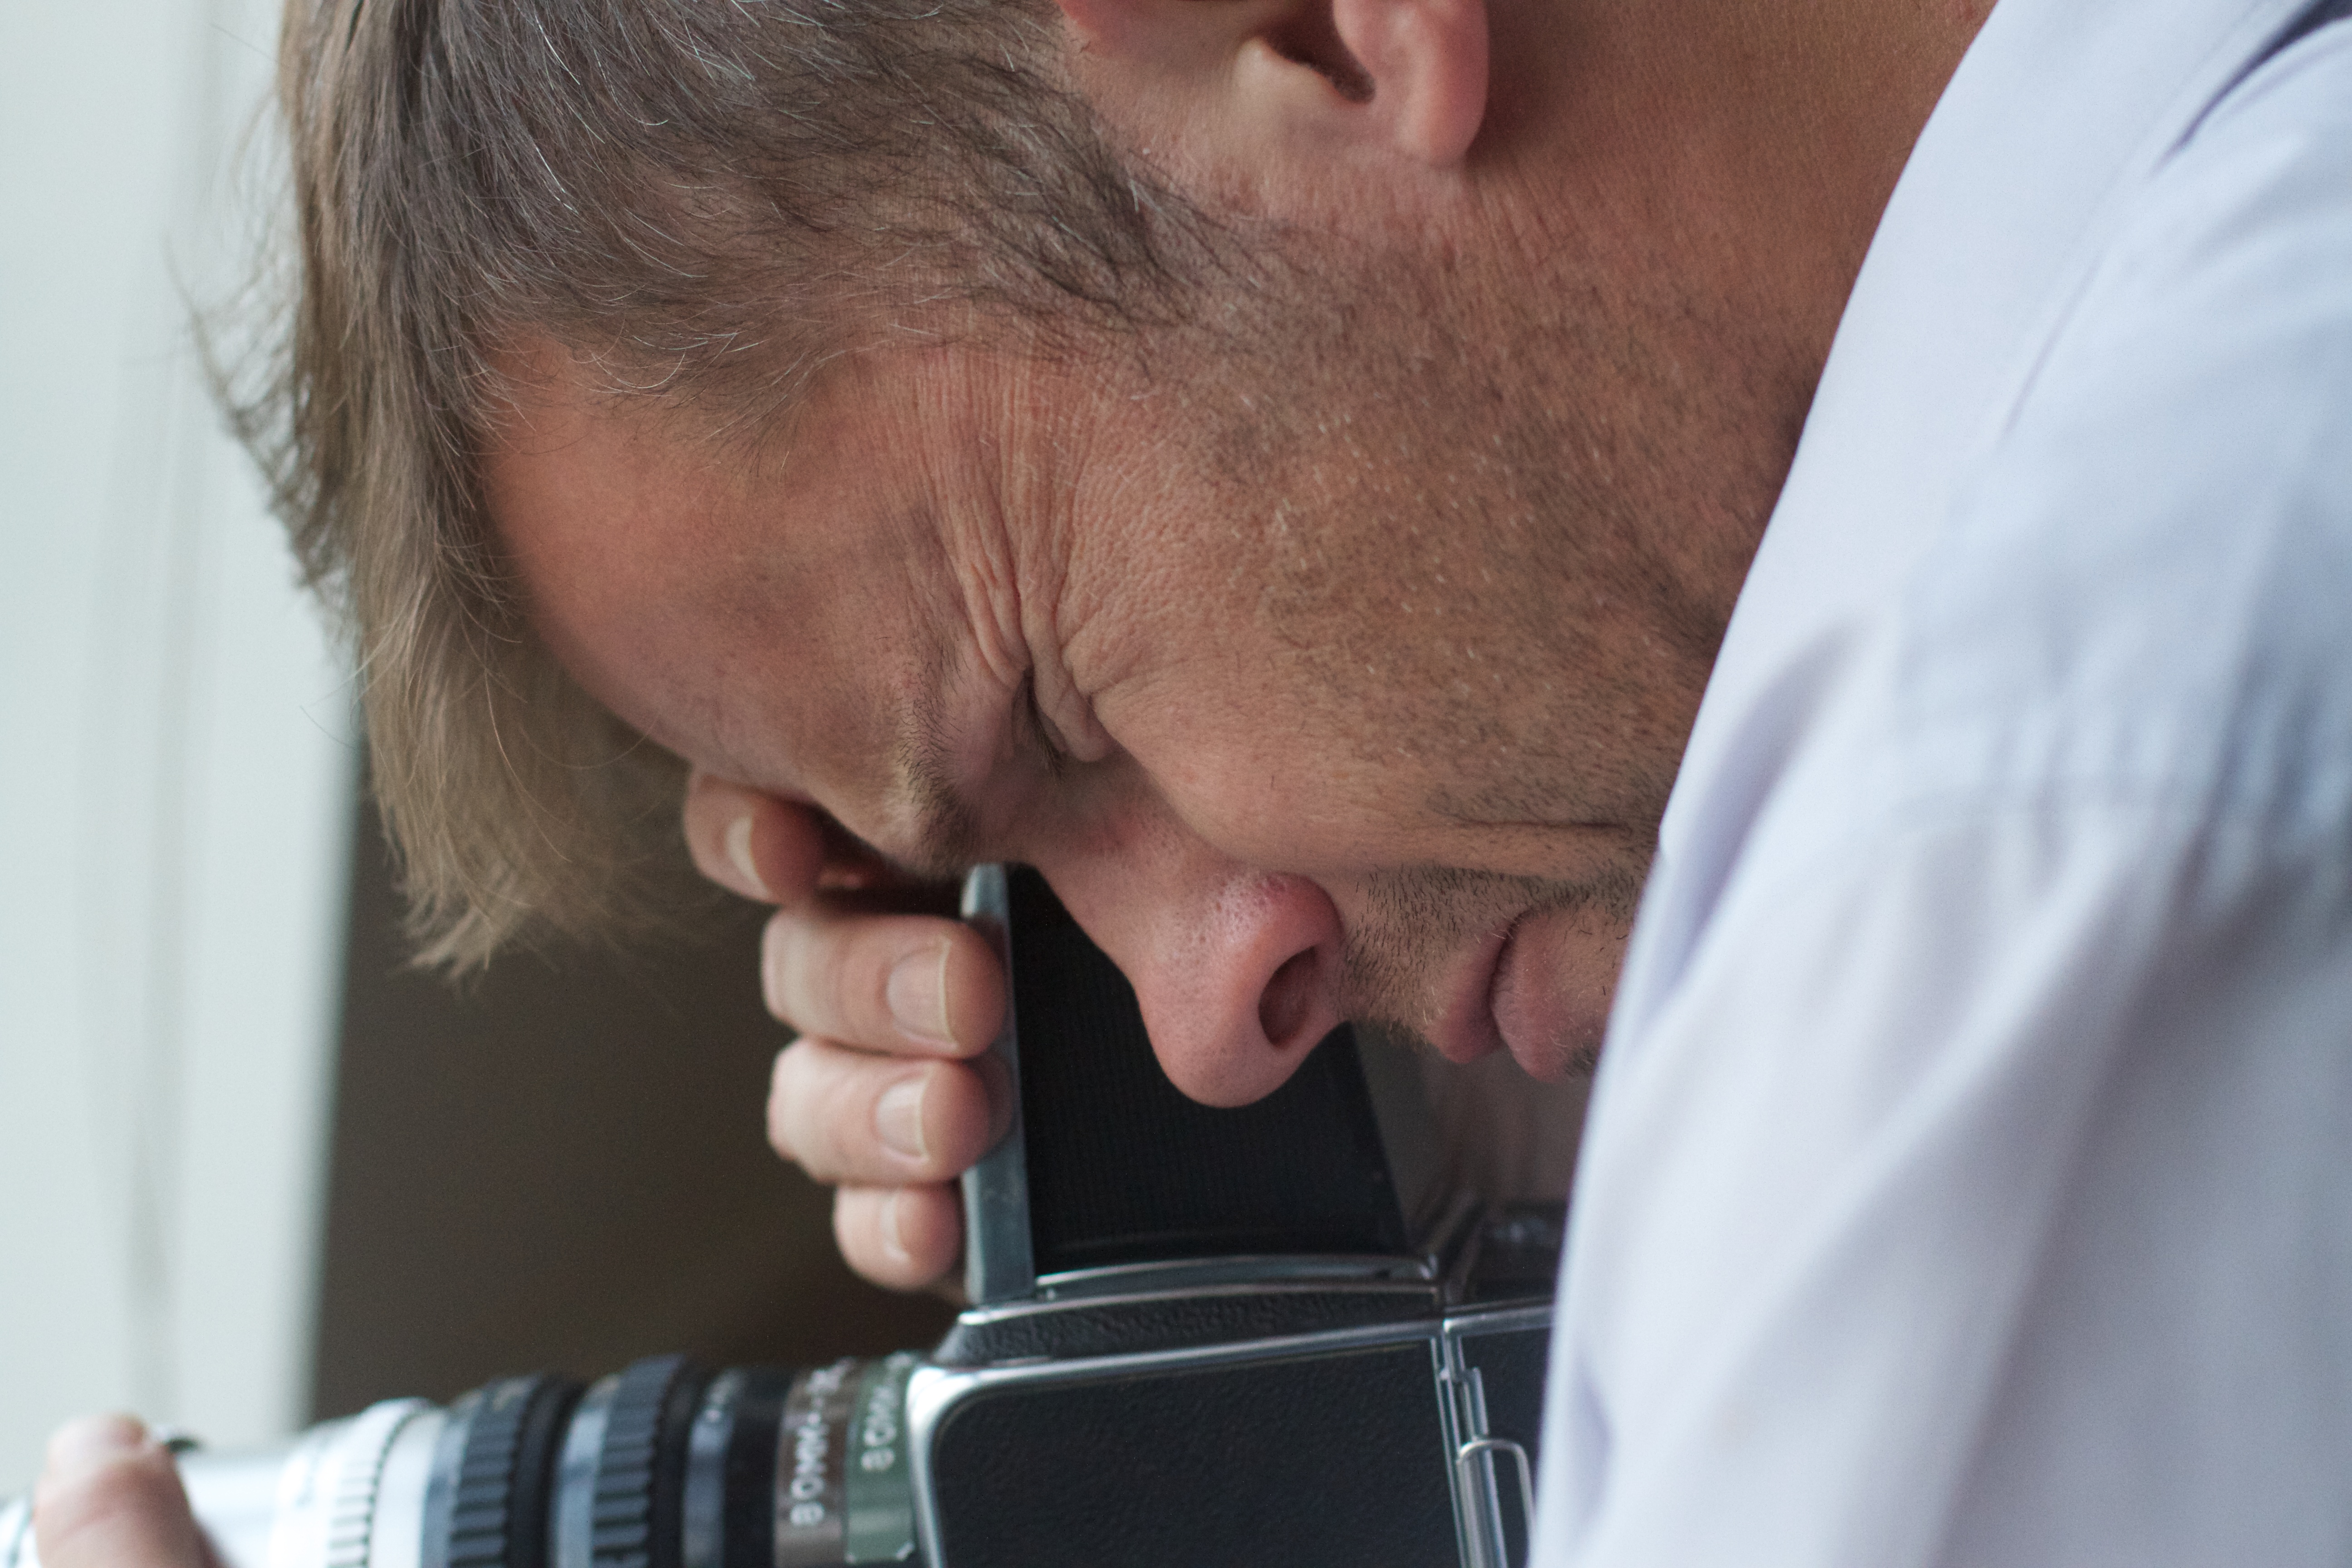
hand, man, person, male, child, mouth, human body, nose, infant, eye, organ, jonathanworth, interaction, sense, human action